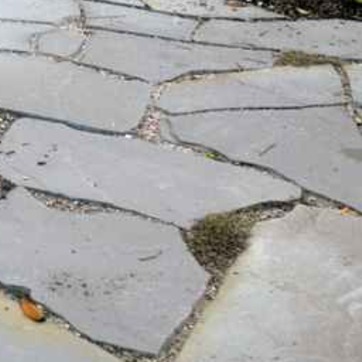
Material: stone